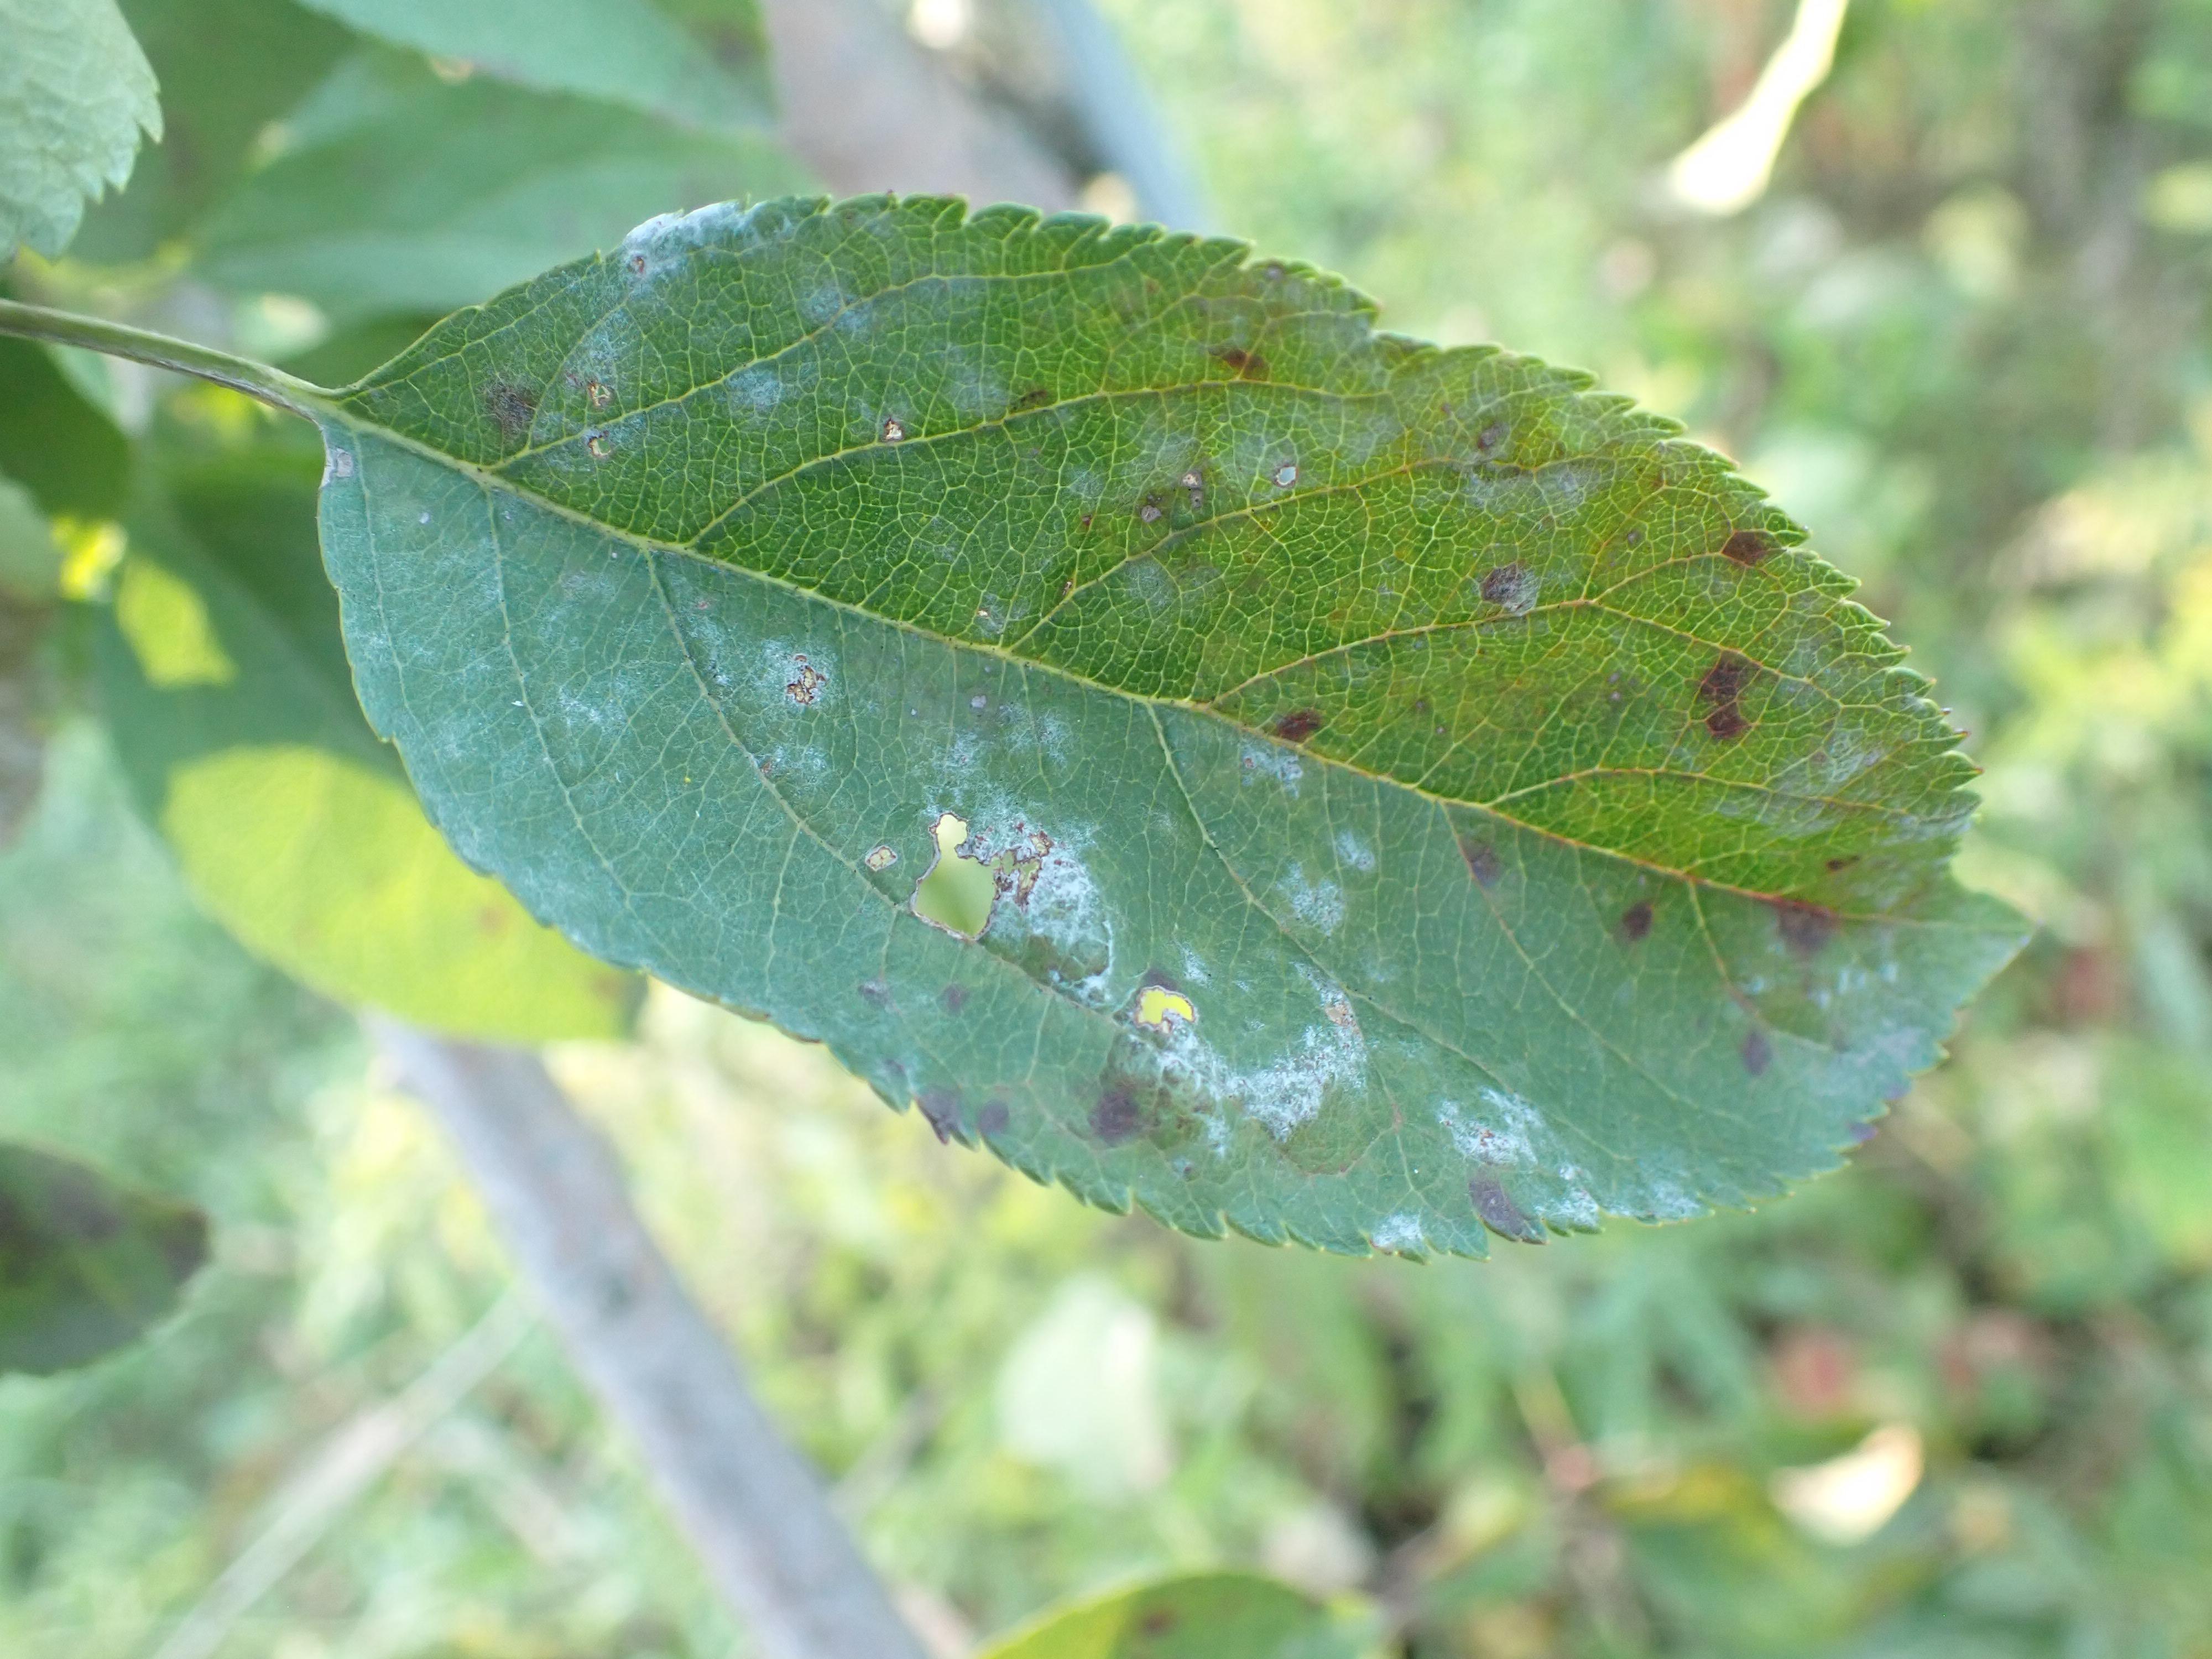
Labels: powdery_mildew, complex